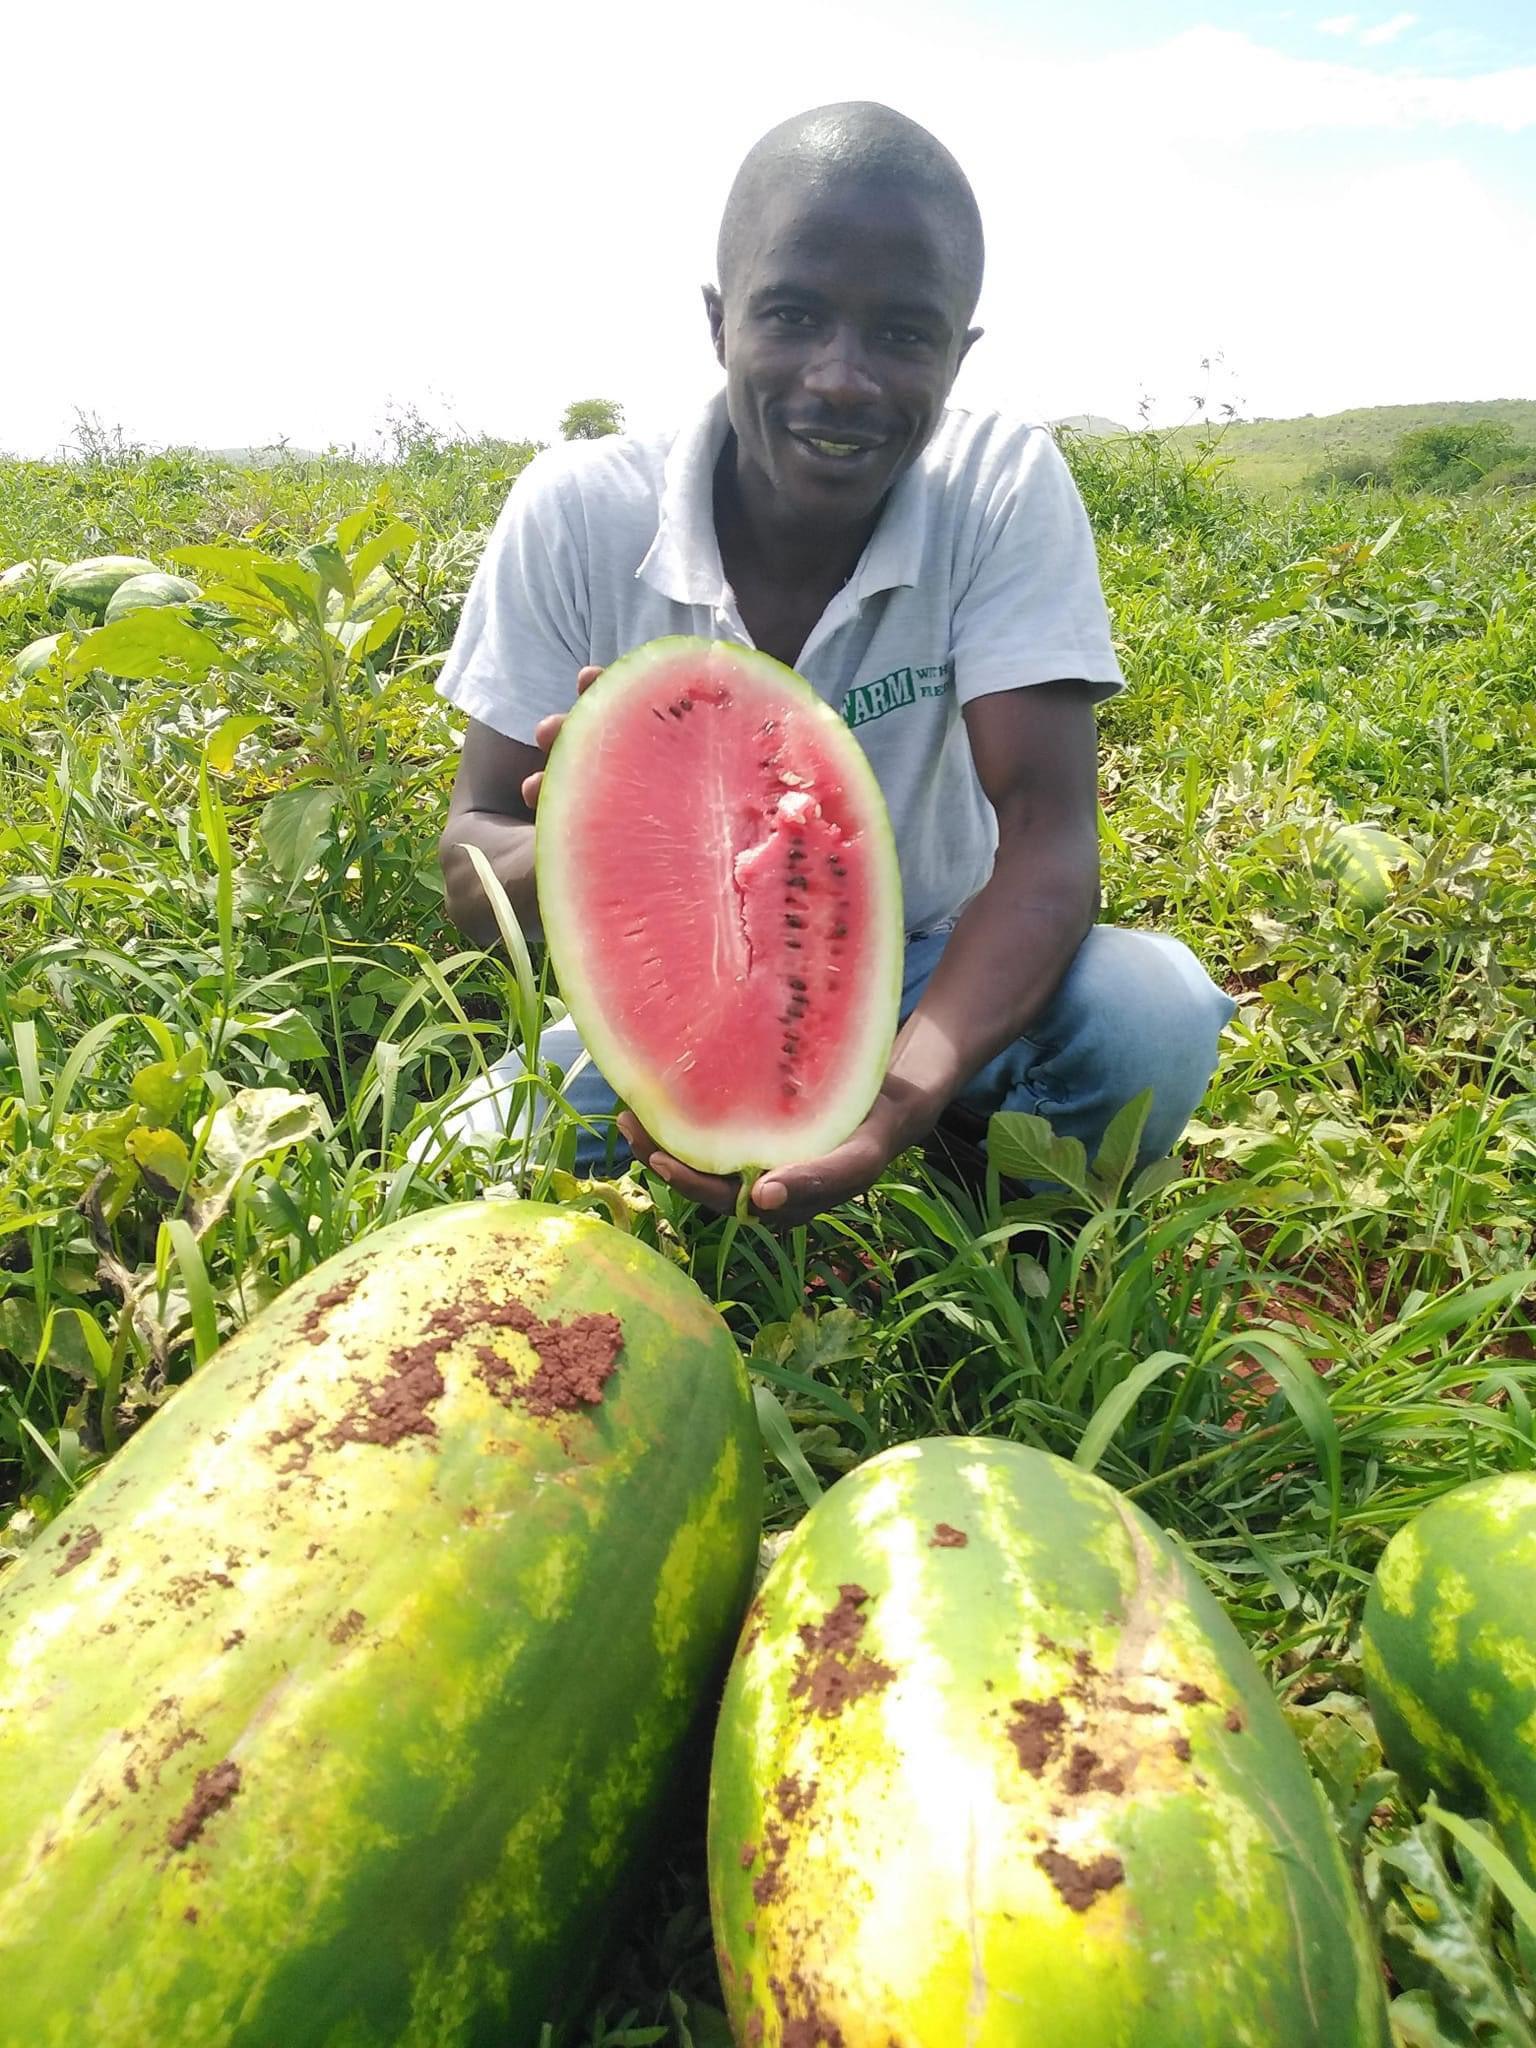
Mkulima akiwa katika shamba kubwa la matikiti, mkulima huyu akishika tikiti ambalo limekwisha katwa, matikiti ni zao la biashara linalotumiwa na wakulima kwa ajili ya kujiingizia kipato.